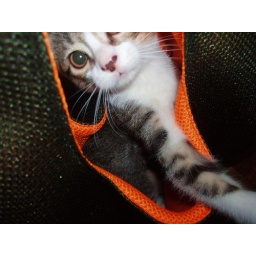
cat in the bag